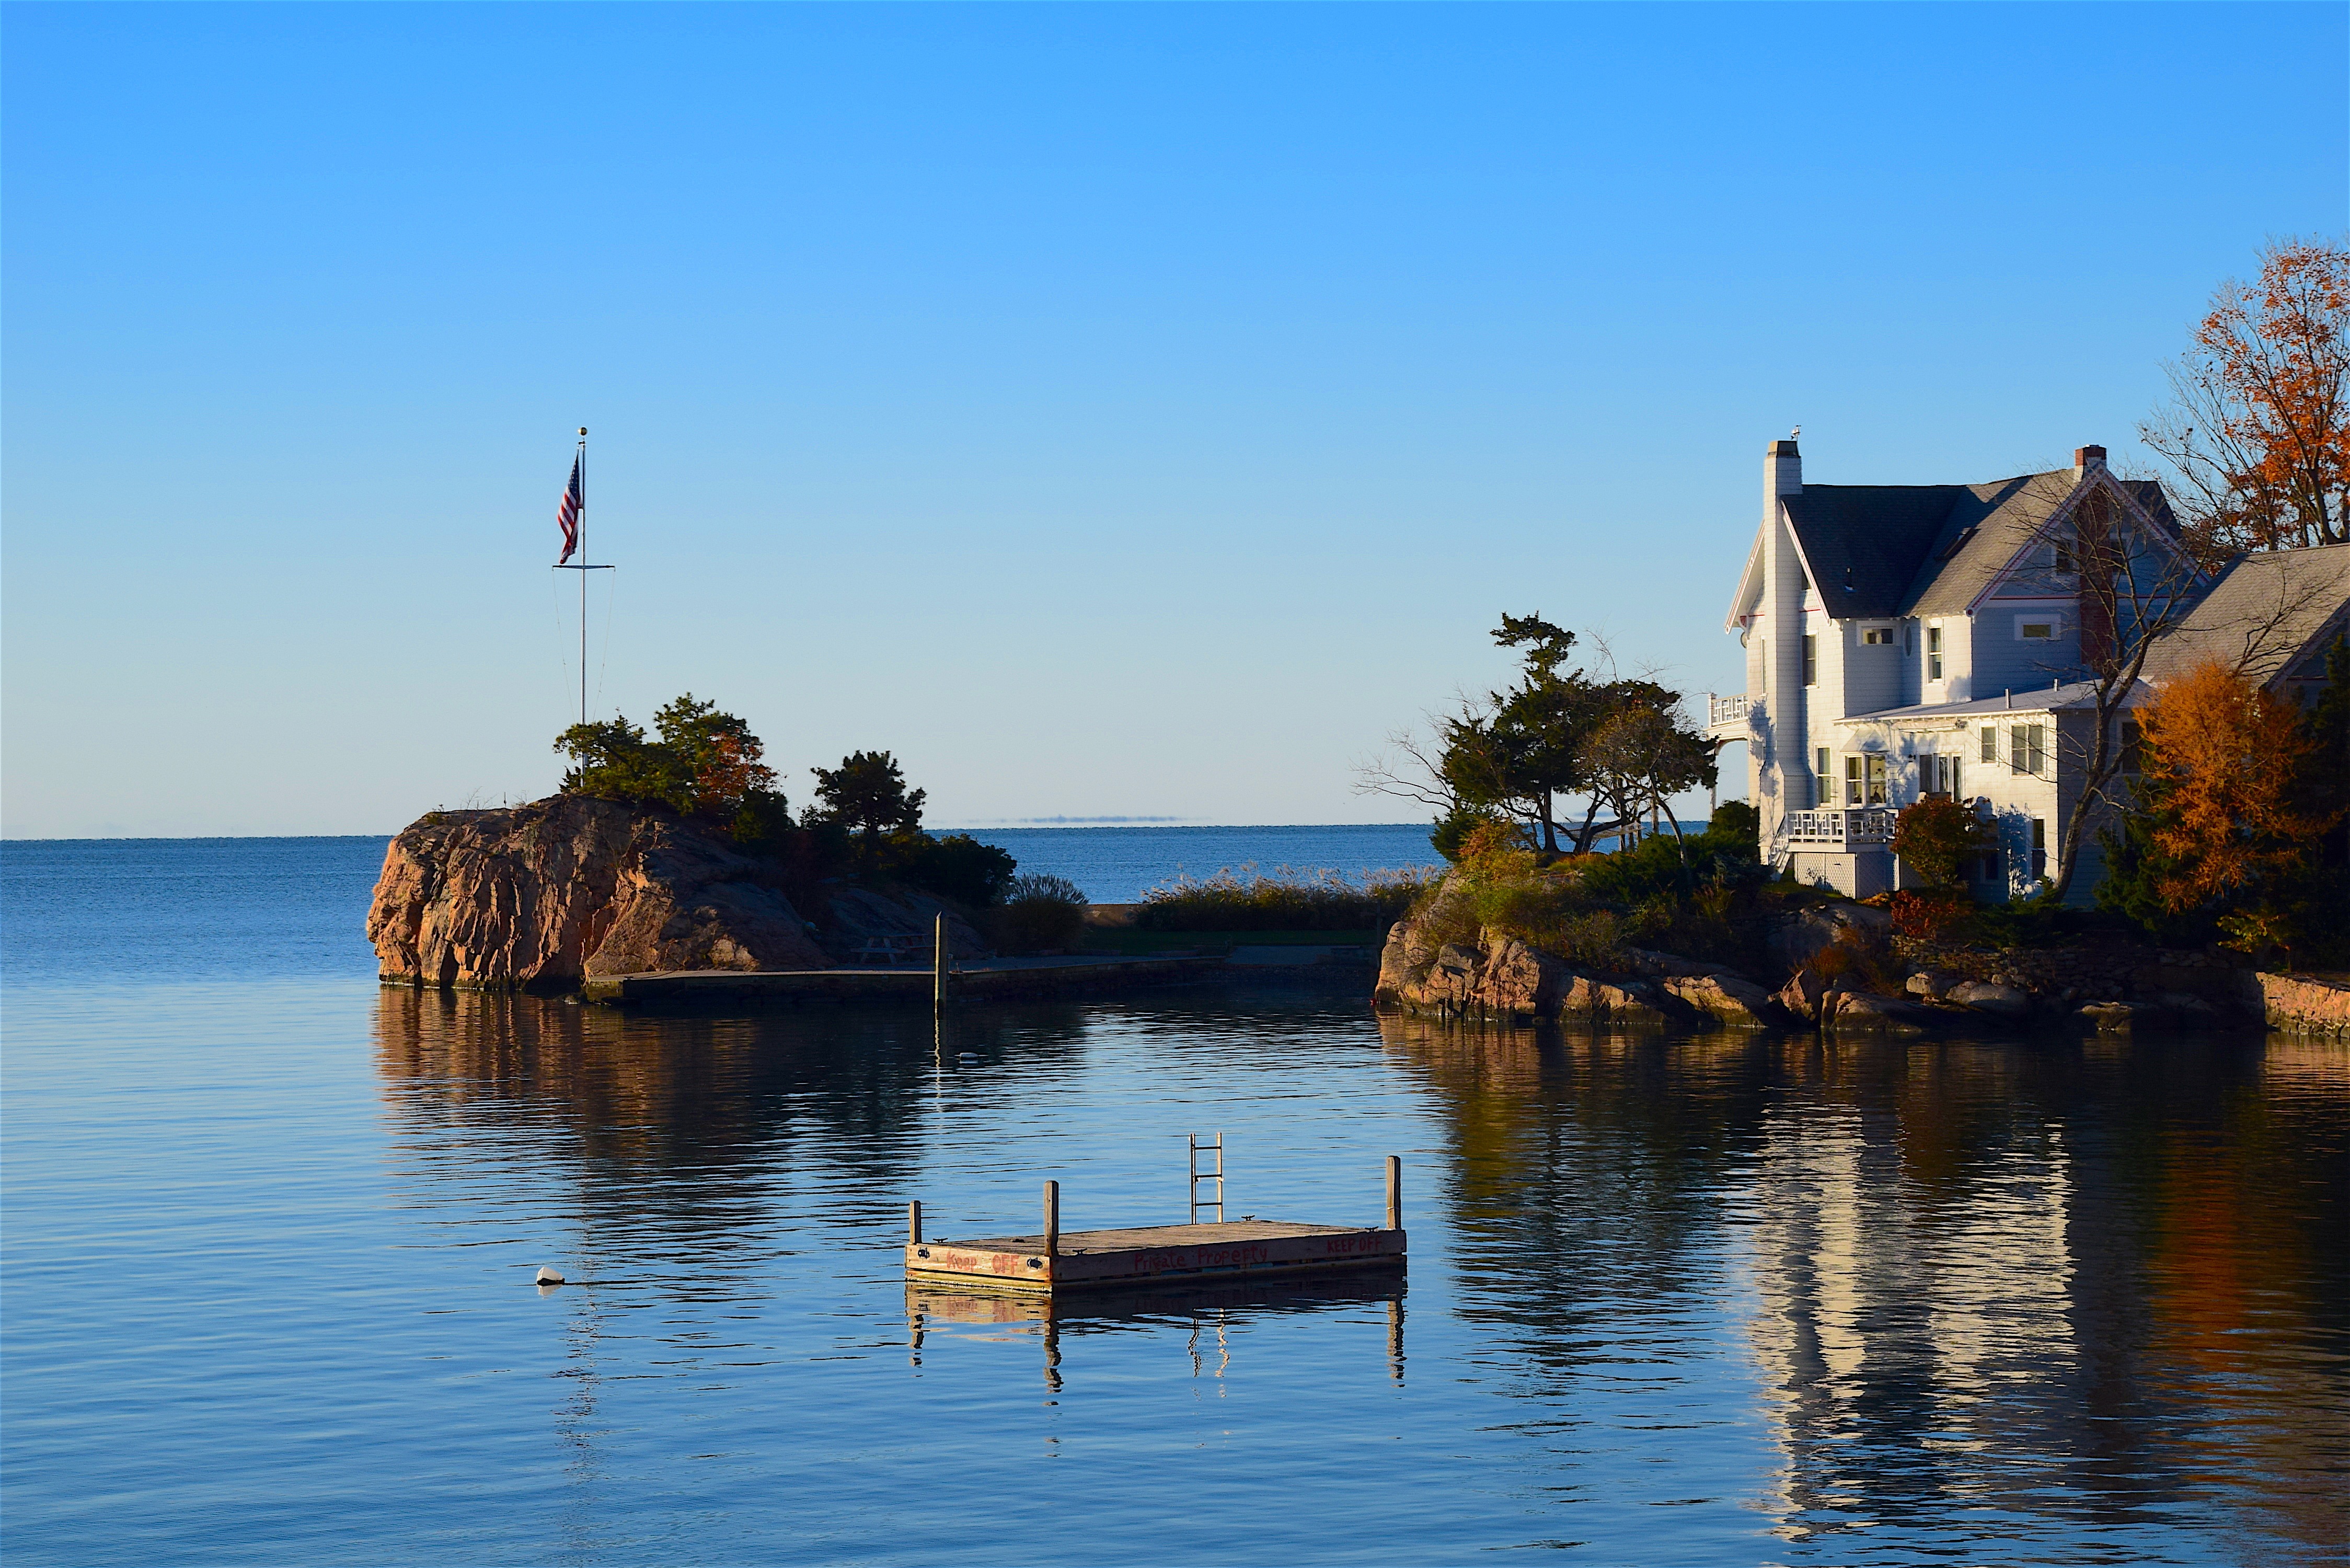
landscape, sea, coast, water, nature, outdoor, ocean, boat, shore, lake, coastal, panorama, summer, vacation, travel, coastline, seaside, reflection, vehicle, scenic, flag, seascape, scenery, weather, bay, blue, port, tourism, waterway, body of water, marine, atlantic, maritime